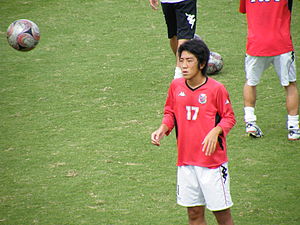
Yosuke Mikami
Yosuke Mikami er en japansk fodboldspiller, som spiller for den japanske fodboldklub AC Nagano Parceiro.